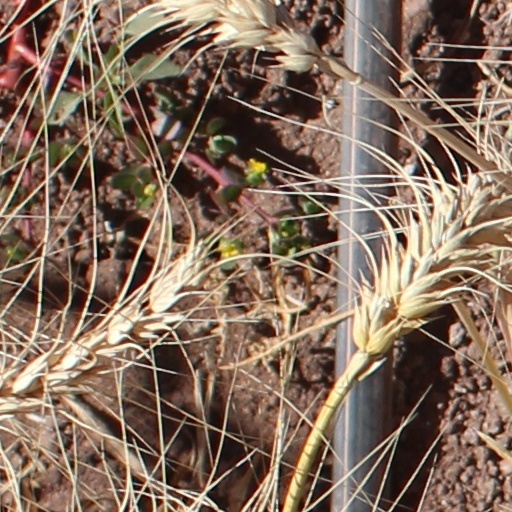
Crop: wheat